Chester Street

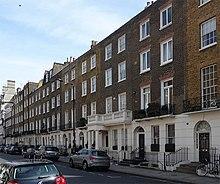
9-24 Chester Street, 2013

Chester Street is a street in central London's Belgravia district. It runs south-west to north-east from Upper Belgrave Street to Grosvenor Place.